Taif

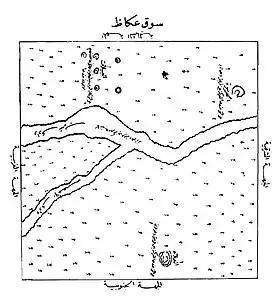
Map of the historic Souk 'Okaz from the book Sahih al-Akhbar

Historically, Ta'if's economy depended on agriculture and the cultivation of roses, which were traded throughout Central Asia and Transoxiana. Ta'if's modern economy is still mostly dependent on agriculture and perfumes, but an increasing diversification project has been taking place in order to combat the city's heavy dependence on these two industries. The distilled rose oil from the "Rosa × damascena" plant has been traditionally used as an attar in the Middle East, usually as a masculine fragrance, and due to its cultivation in Ta'if, it has gained the name "Ta'if rose", which in 2024 was included in the UNESCO Representative List of the Intangible Cultural Heritage of Humanity.